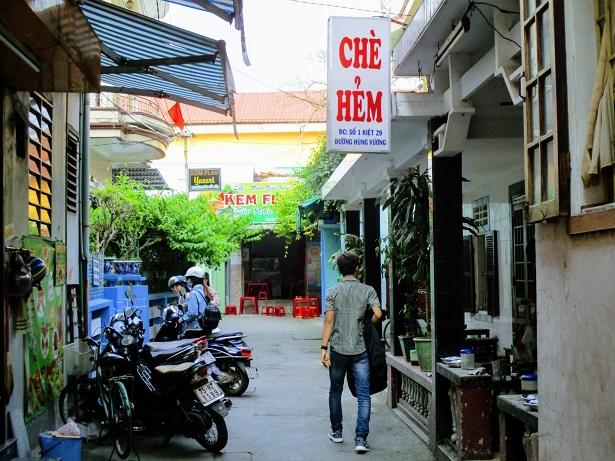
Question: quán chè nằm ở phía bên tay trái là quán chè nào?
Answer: quán chè hẻm